Ceresco, Wisconsin

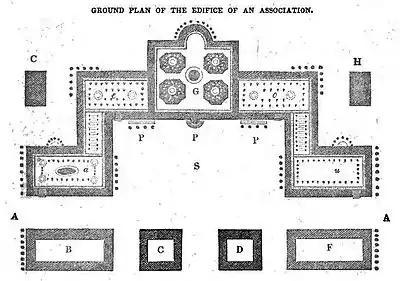
Brisbane's 1843 rendition of Fourier's grandiose "Phalanstère." Members of each Association were to live collectively in a gargantuan "edifice" of a distinctive shape. This vast, slender building was to itself constitute "walls" of a large common area. A church (C), meeting hall (H), and storehouses and other buildings (B, C, D, F) were to be constructed beyond the edifice's walls.

According to the constitution of the Association, decisions were to be made by an elected group including four executive officers — a president, vice-president, secretary, and treasurer — as well as a nine-person board of managers. It was specified that these officers could be removed from their positions for neglect of duty, absence, or incompetence. Three trustees were to hold title to the organization's property. The board of managers and officers were prohibited from entering into any contract without the unanimous approval of the community's stockholders.